Daniel-André Tande

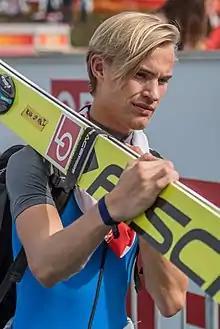
Tande in Hinzenbach, 2015

Daniel-André Tande (born 24 January 1994) is a Norwegian ski jumper, 2018 ski flying World Champion and 2018 team Olympic champion.